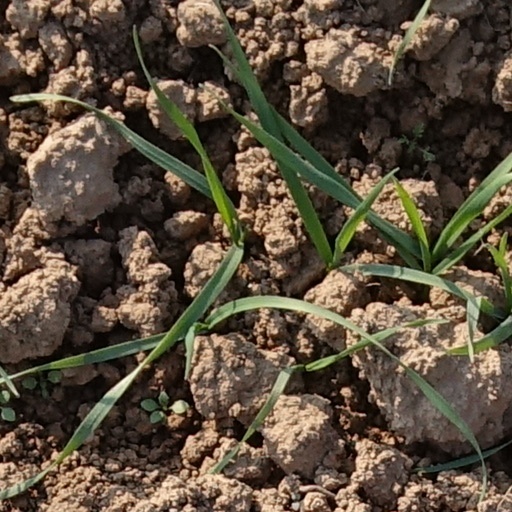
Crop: wheat